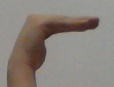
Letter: haa